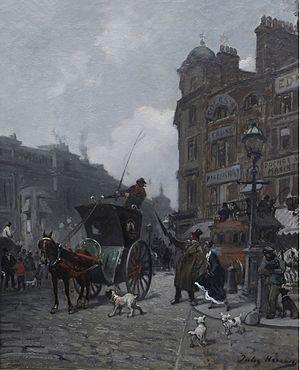
Jules Édouard Hereau, dit Jules Héreau, né en 1829 à Paris, et mort dans cette ville le 27 juin 1879, est un peintre, dessinateur et graveur français.